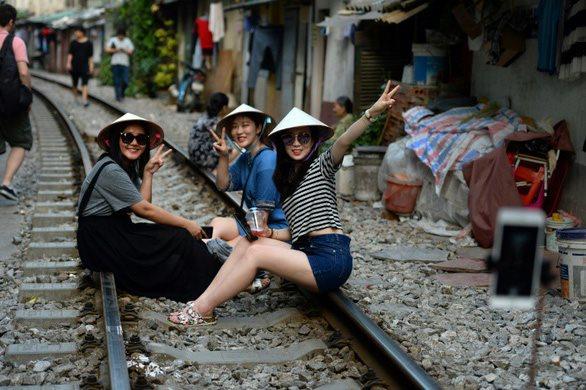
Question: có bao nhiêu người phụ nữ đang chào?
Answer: có ba người phụ nữ đang chào